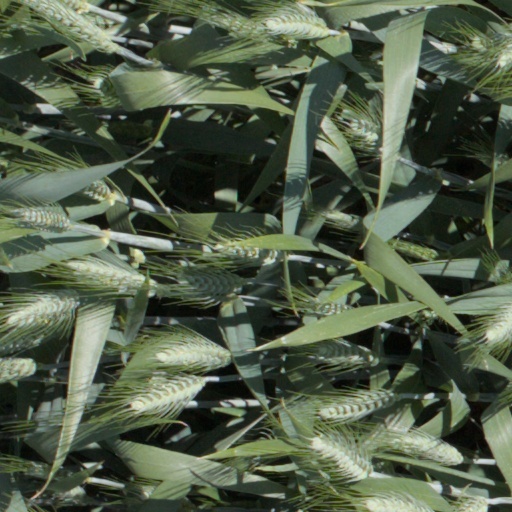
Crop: wheat